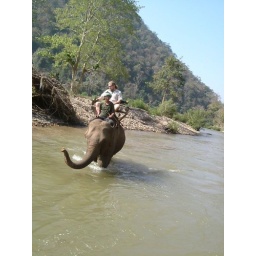
Crossing the river by elephant in Mai Hong Song, Thailand